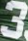
Number: 3